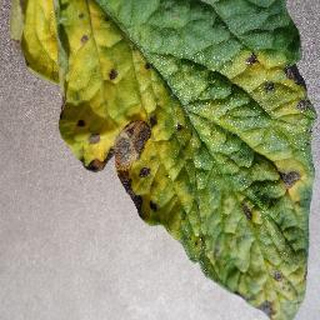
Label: tomato_early_blight